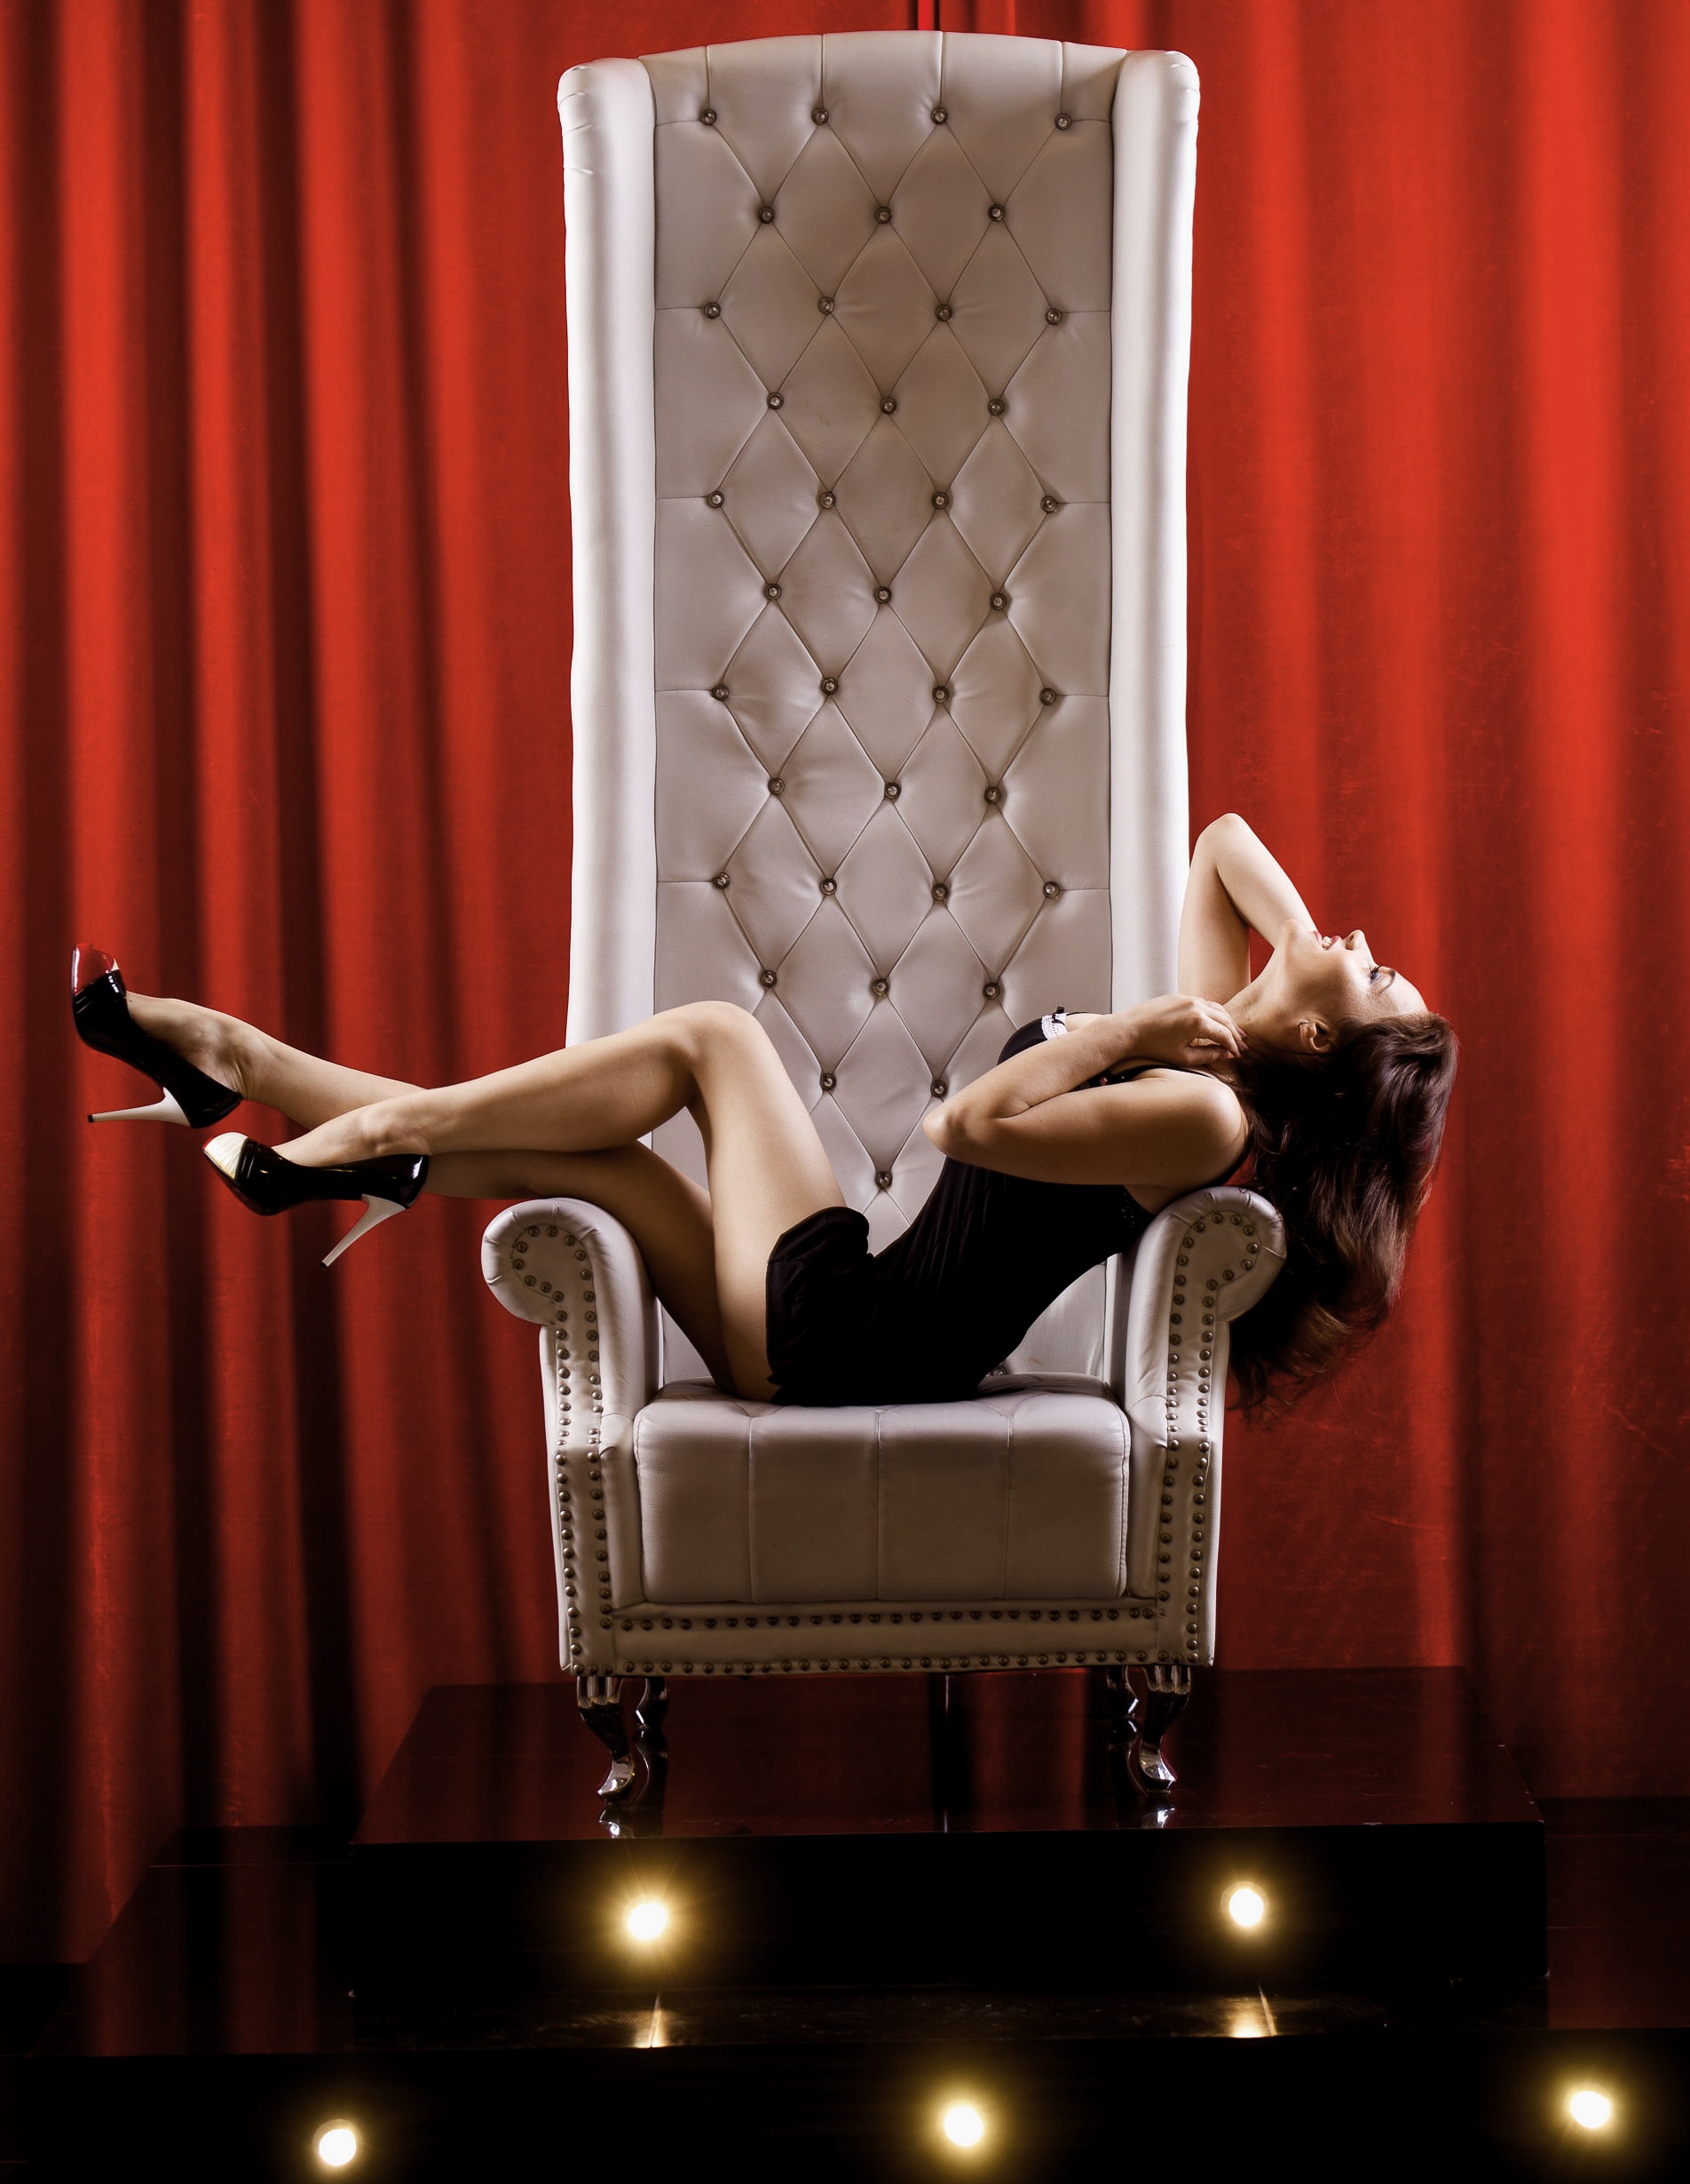
girl, hair, chair, red, sitting, furniture, interior design, posing, stage, beautiful, sexy, armchair, posture, photoshoot, pedestal, tron, human positions